Anthony Lakes (Oregon)

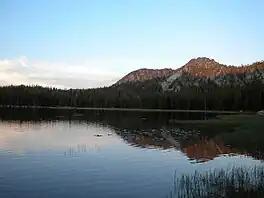
Anthony Lakes in 2009

Anthony Lakes (also North Powder Lakes) are a group of about 15 subalpine lakes and marshes in the Blue Mountains of northeastern Oregon, U.S.